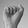
ASL letter: A